Beauty (Selbourne novel)

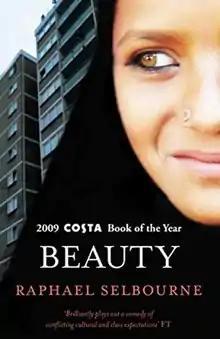
First edition (publ. Tindal Street Press)

Beauty is a 2009 novel by Raphael Selbourne about a young Muslim woman – the eponymous heroine – in search of personal freedom. "Beauty" was awarded the 2009 Costa First Novel Award.